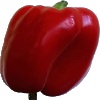
Label: Pepper Red 1